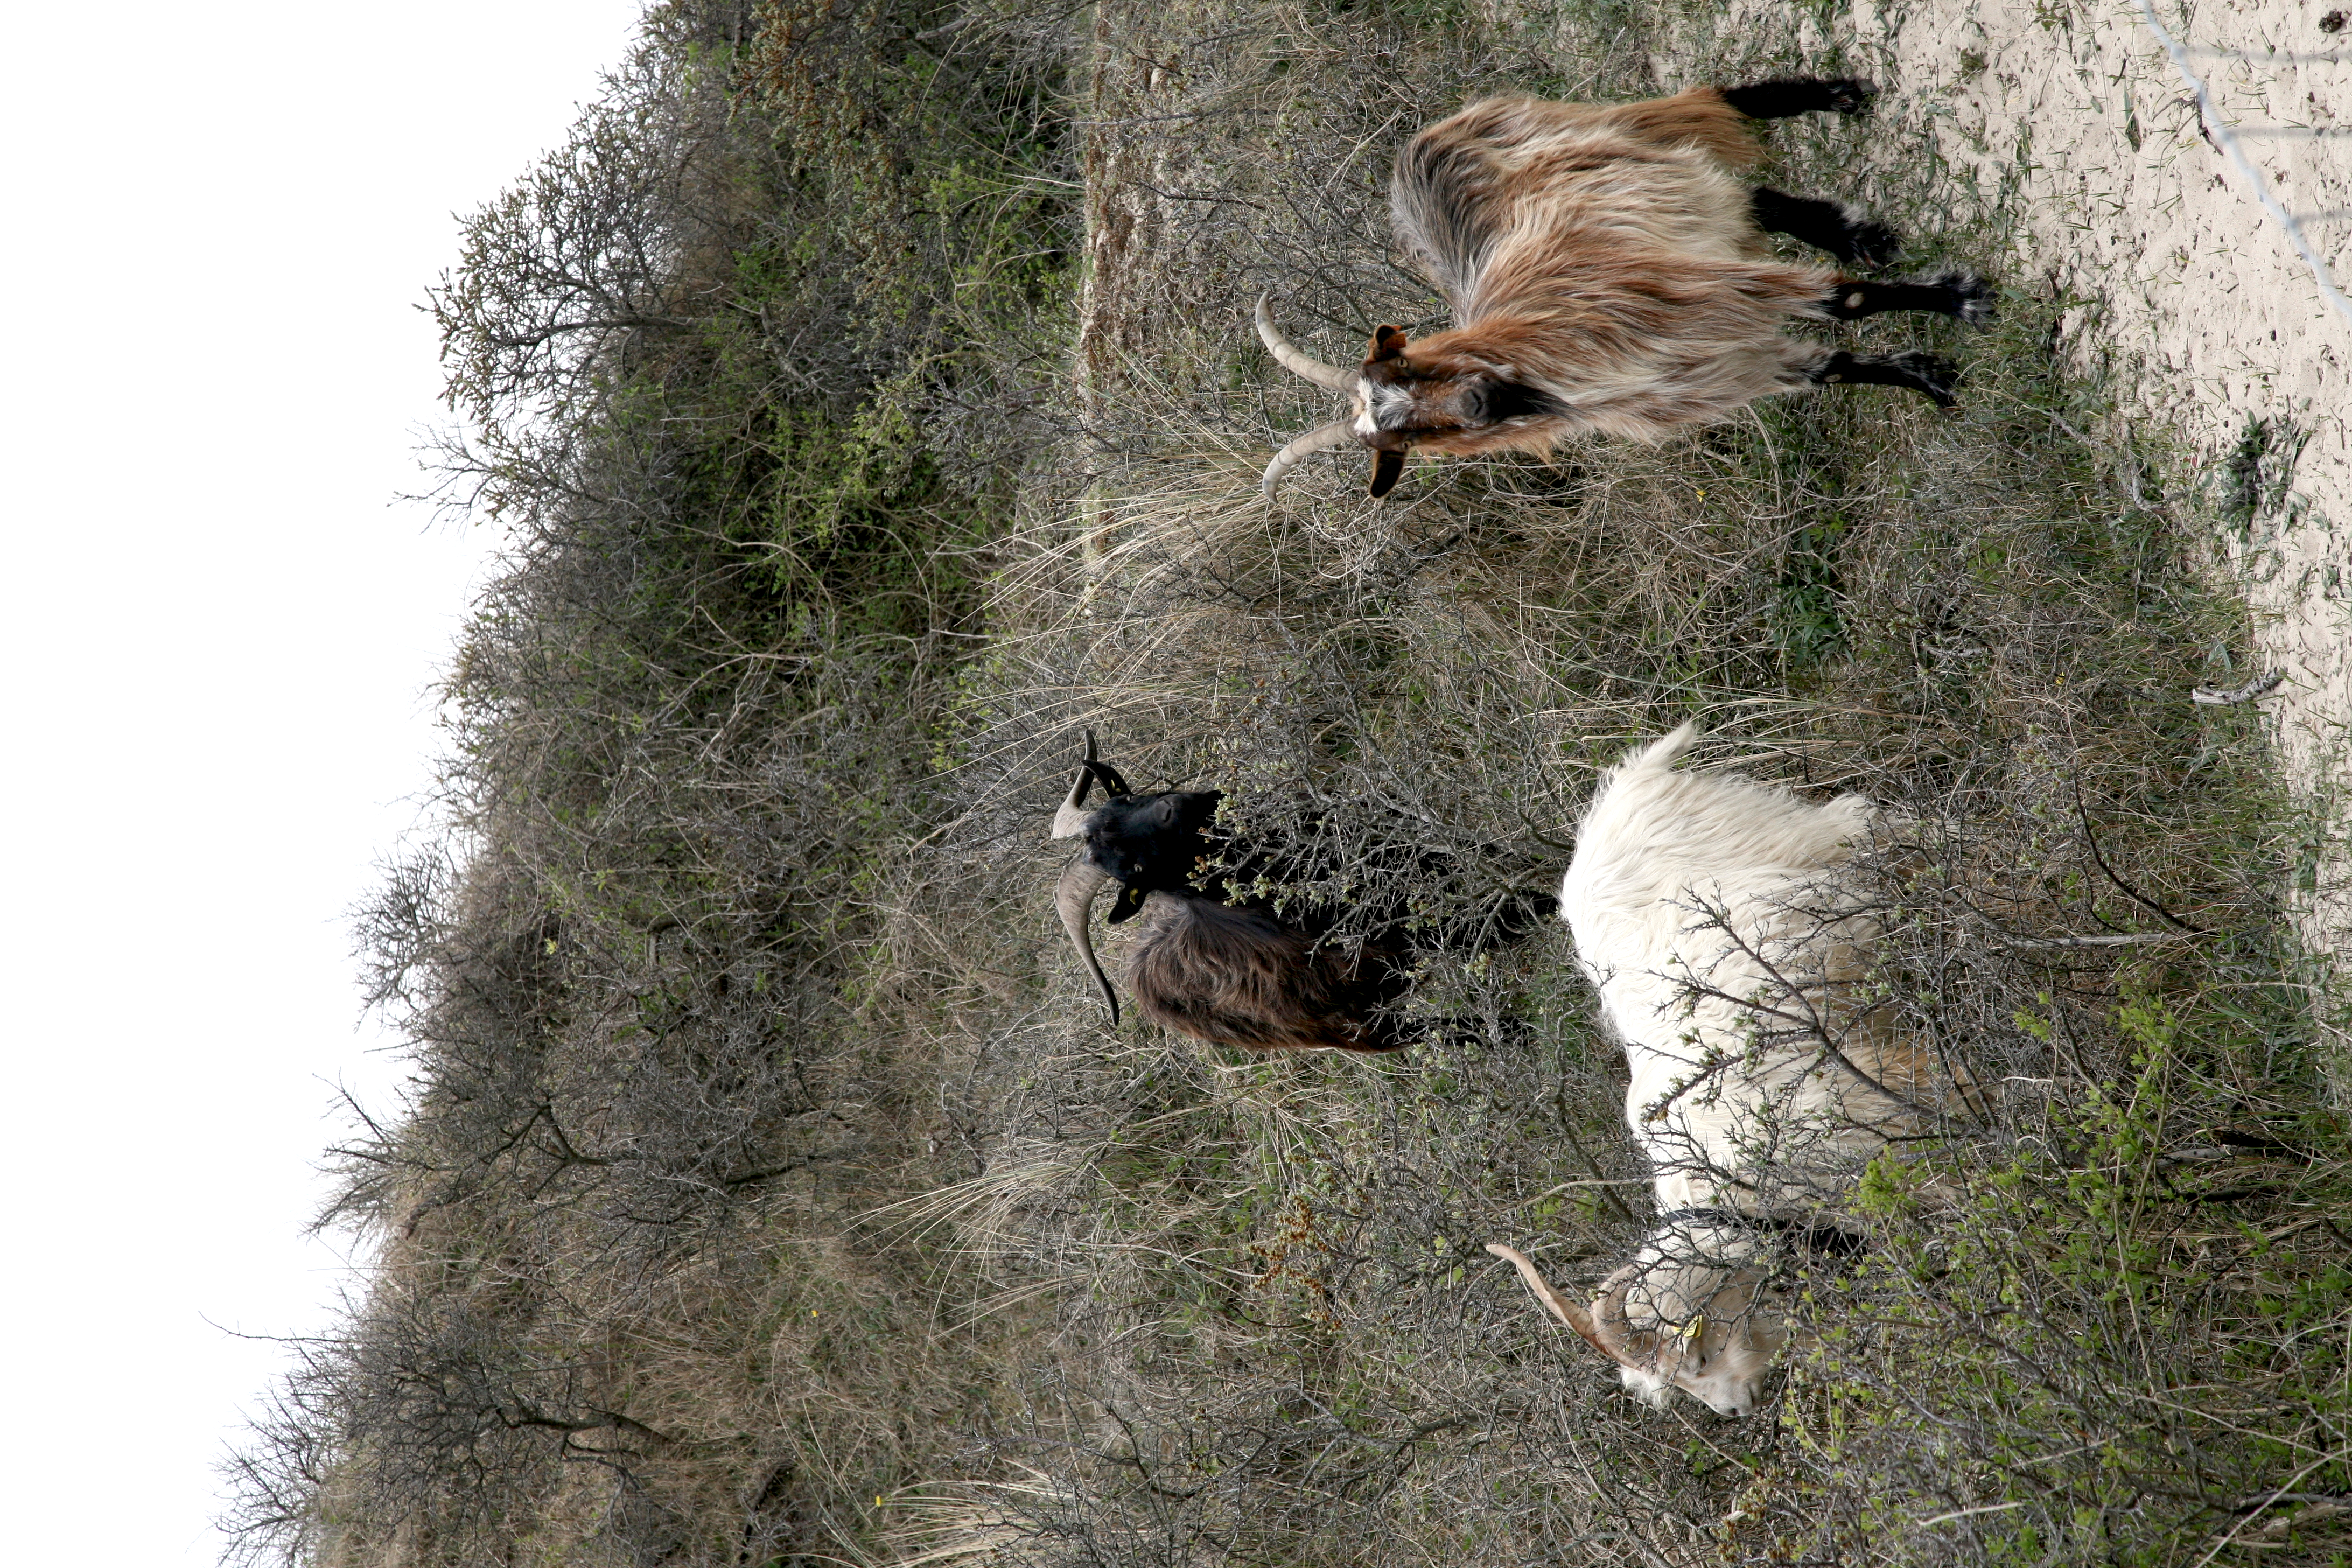
nature, dune, wildlife, goat, herd, pasture, grazing, sheep, mammal, fauna, goats, vertebrate, sheeps, pelage, cotedopale, stellaplage, merlimont, cucq, bouc, dfrichement, cow goat family